Somerset House

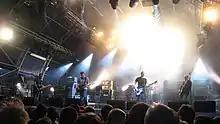
The post-rock band Mogwai playing live at Somerset House.

From the beginning of the new Somerset House there was a fiscal presence in the shape of the Stamp Office and the Tax Office, the former occupying the eastern part of the South Wing from 1789 and the latter occupying part of the East Wing. The Stamp Office had the task of applying an impressed duty stamp to various specific items to show that the required duty had been paid. For example, up until 1855 (when the relevant duty was abolished) every newspaper produced in the country had to be brought to Somerset House to be stamped. The Tax Office administered and collected various taxes, including income tax (first levied in 1799). Introduced as a means of raising revenue in wartime, it was collected during the French Revolutionary Wars and the Napoleonic Wars; though repealed in 1816, it was reintroduced in peacetime (in 1842) and has been collected ever since.